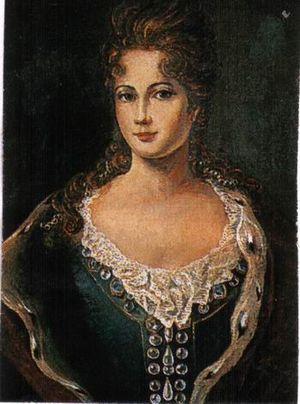
Sophie-Louise de Mecklembourg-Schwerin, née le 6 mai 1685 à Grabow et décédée le 29 juillet 1735 à Schwerin, fut la seconde reine consort de Prusse.